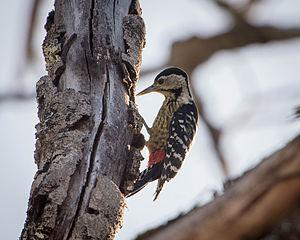
Le Pic à poitrine rayée est une espèce d'oiseaux de la famille des Picidae.